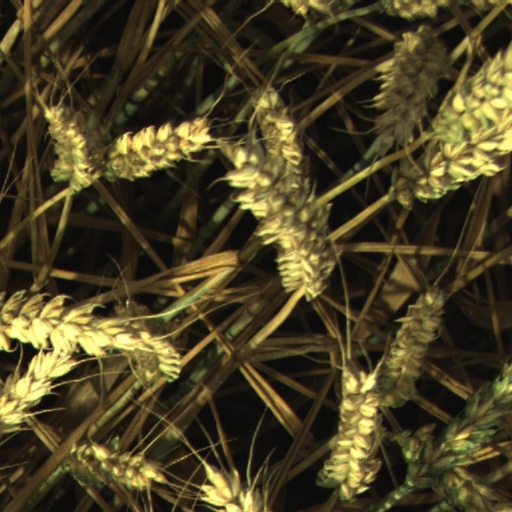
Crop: wheat